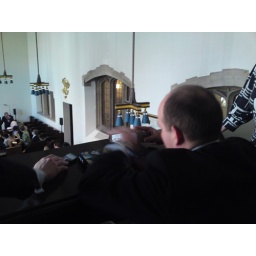
Accompanied by a selection of hymn books, programmes, a DVD box set of 24, a mobile phone and my Oyster Card.